Constitution of the United Kingdom

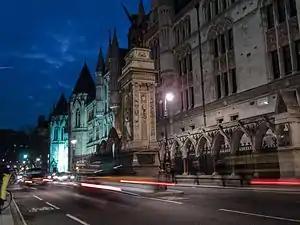
Any person in the UK who is significantly affected by a public body's act can challenge a decision by judicial review. The claims usually begin in the High Court.

Although called the royal prerogative, a series of important powers that were once vested in the king or queen are now exercised by government, and the prime minister in particular. These are powers of day-to-day management, but tightly constrained to ensure that executive power cannot usurp Parliament or the courts. In the "Case of Prohibitions" in 1607, it was held that the royal prerogative could not be used to determine court cases, and in the "Case of Proclamations" in 1610 it was held new prerogative powers could not be created by the executive.